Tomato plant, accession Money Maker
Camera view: bottom (45 deg); turntable rotation: 300 degrees
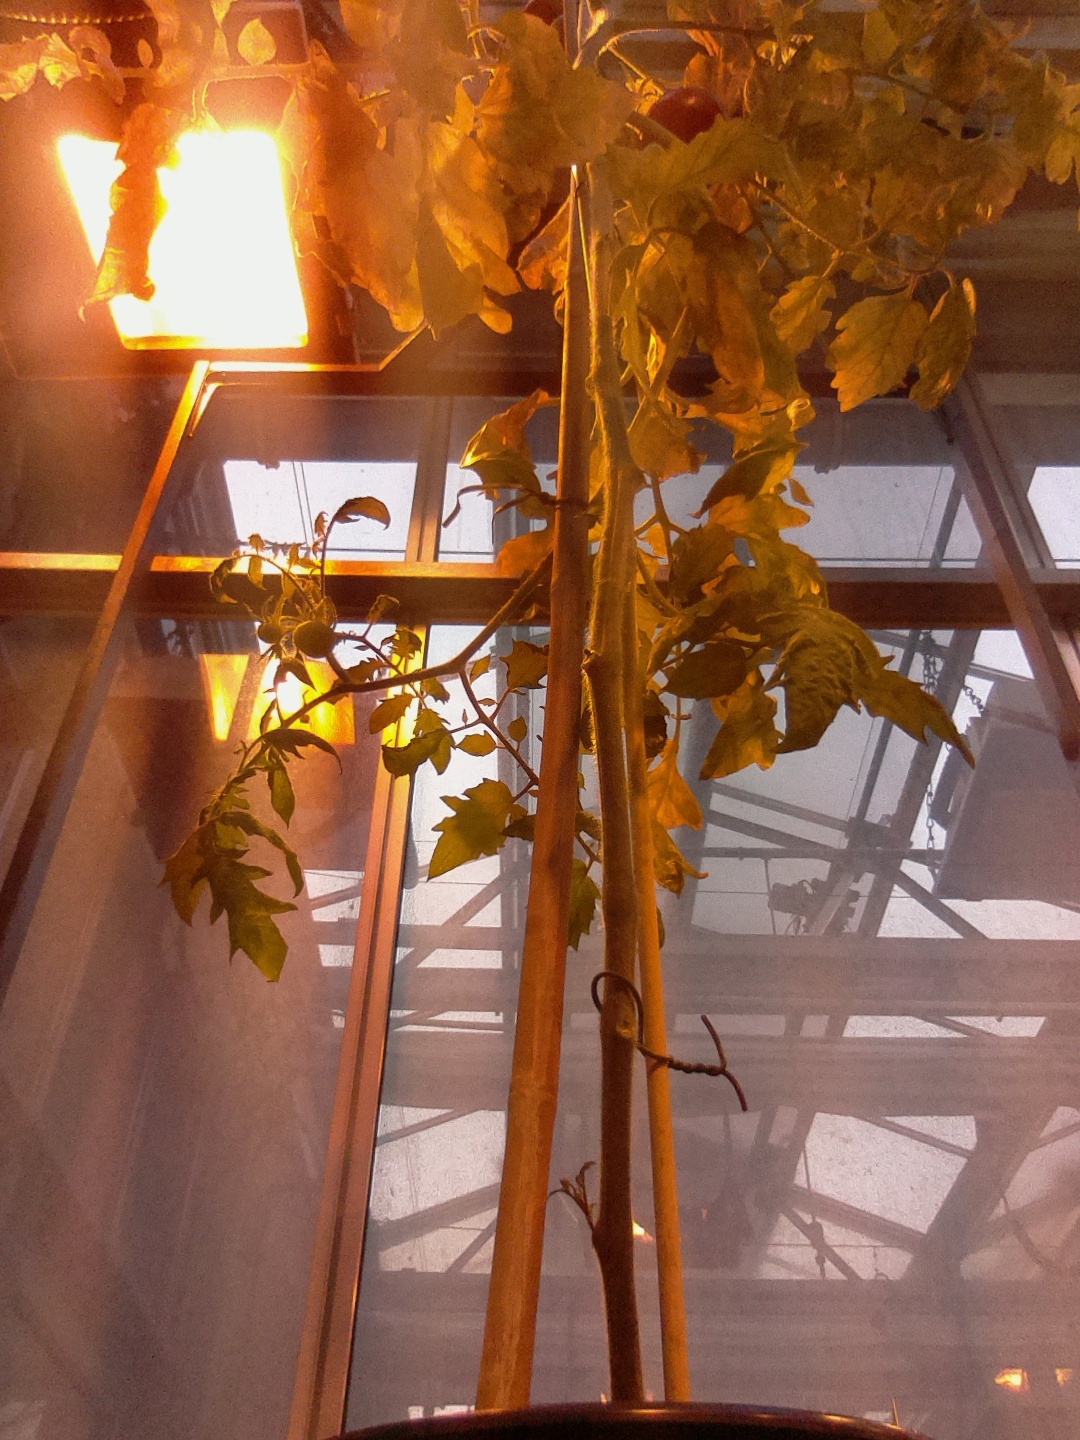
BBCH growth stage 89: 90%-100% of fruits show typical fully ripe color